2019–20 PAOK FC season

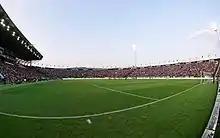
Toumba Stadium

The top six teams from Regular season will meet twice (10 matches per team) for places in 2020–21 UEFA Champions League and 2020–21 UEFA Europa League as well as deciding the league champion.